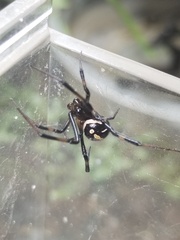
Species: Lactrodectus_hesperus